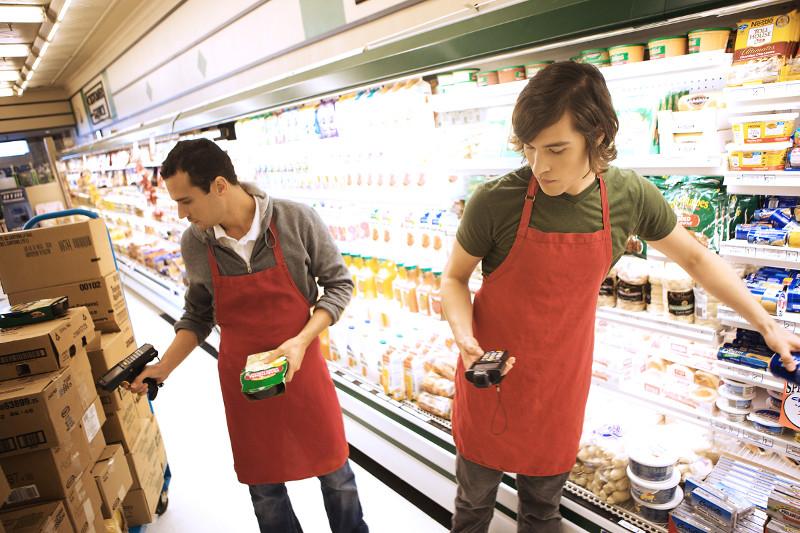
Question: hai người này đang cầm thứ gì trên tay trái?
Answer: máy quét mã